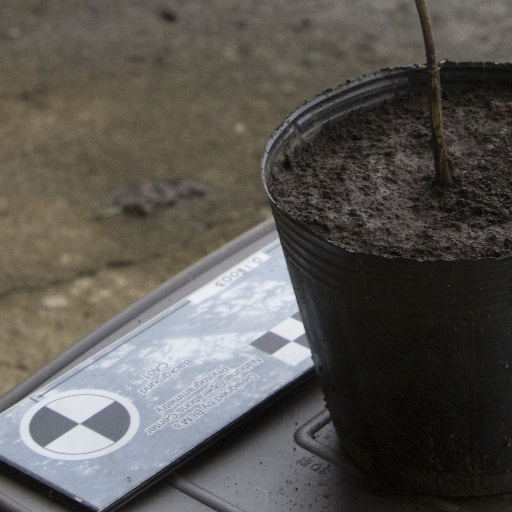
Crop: soybean